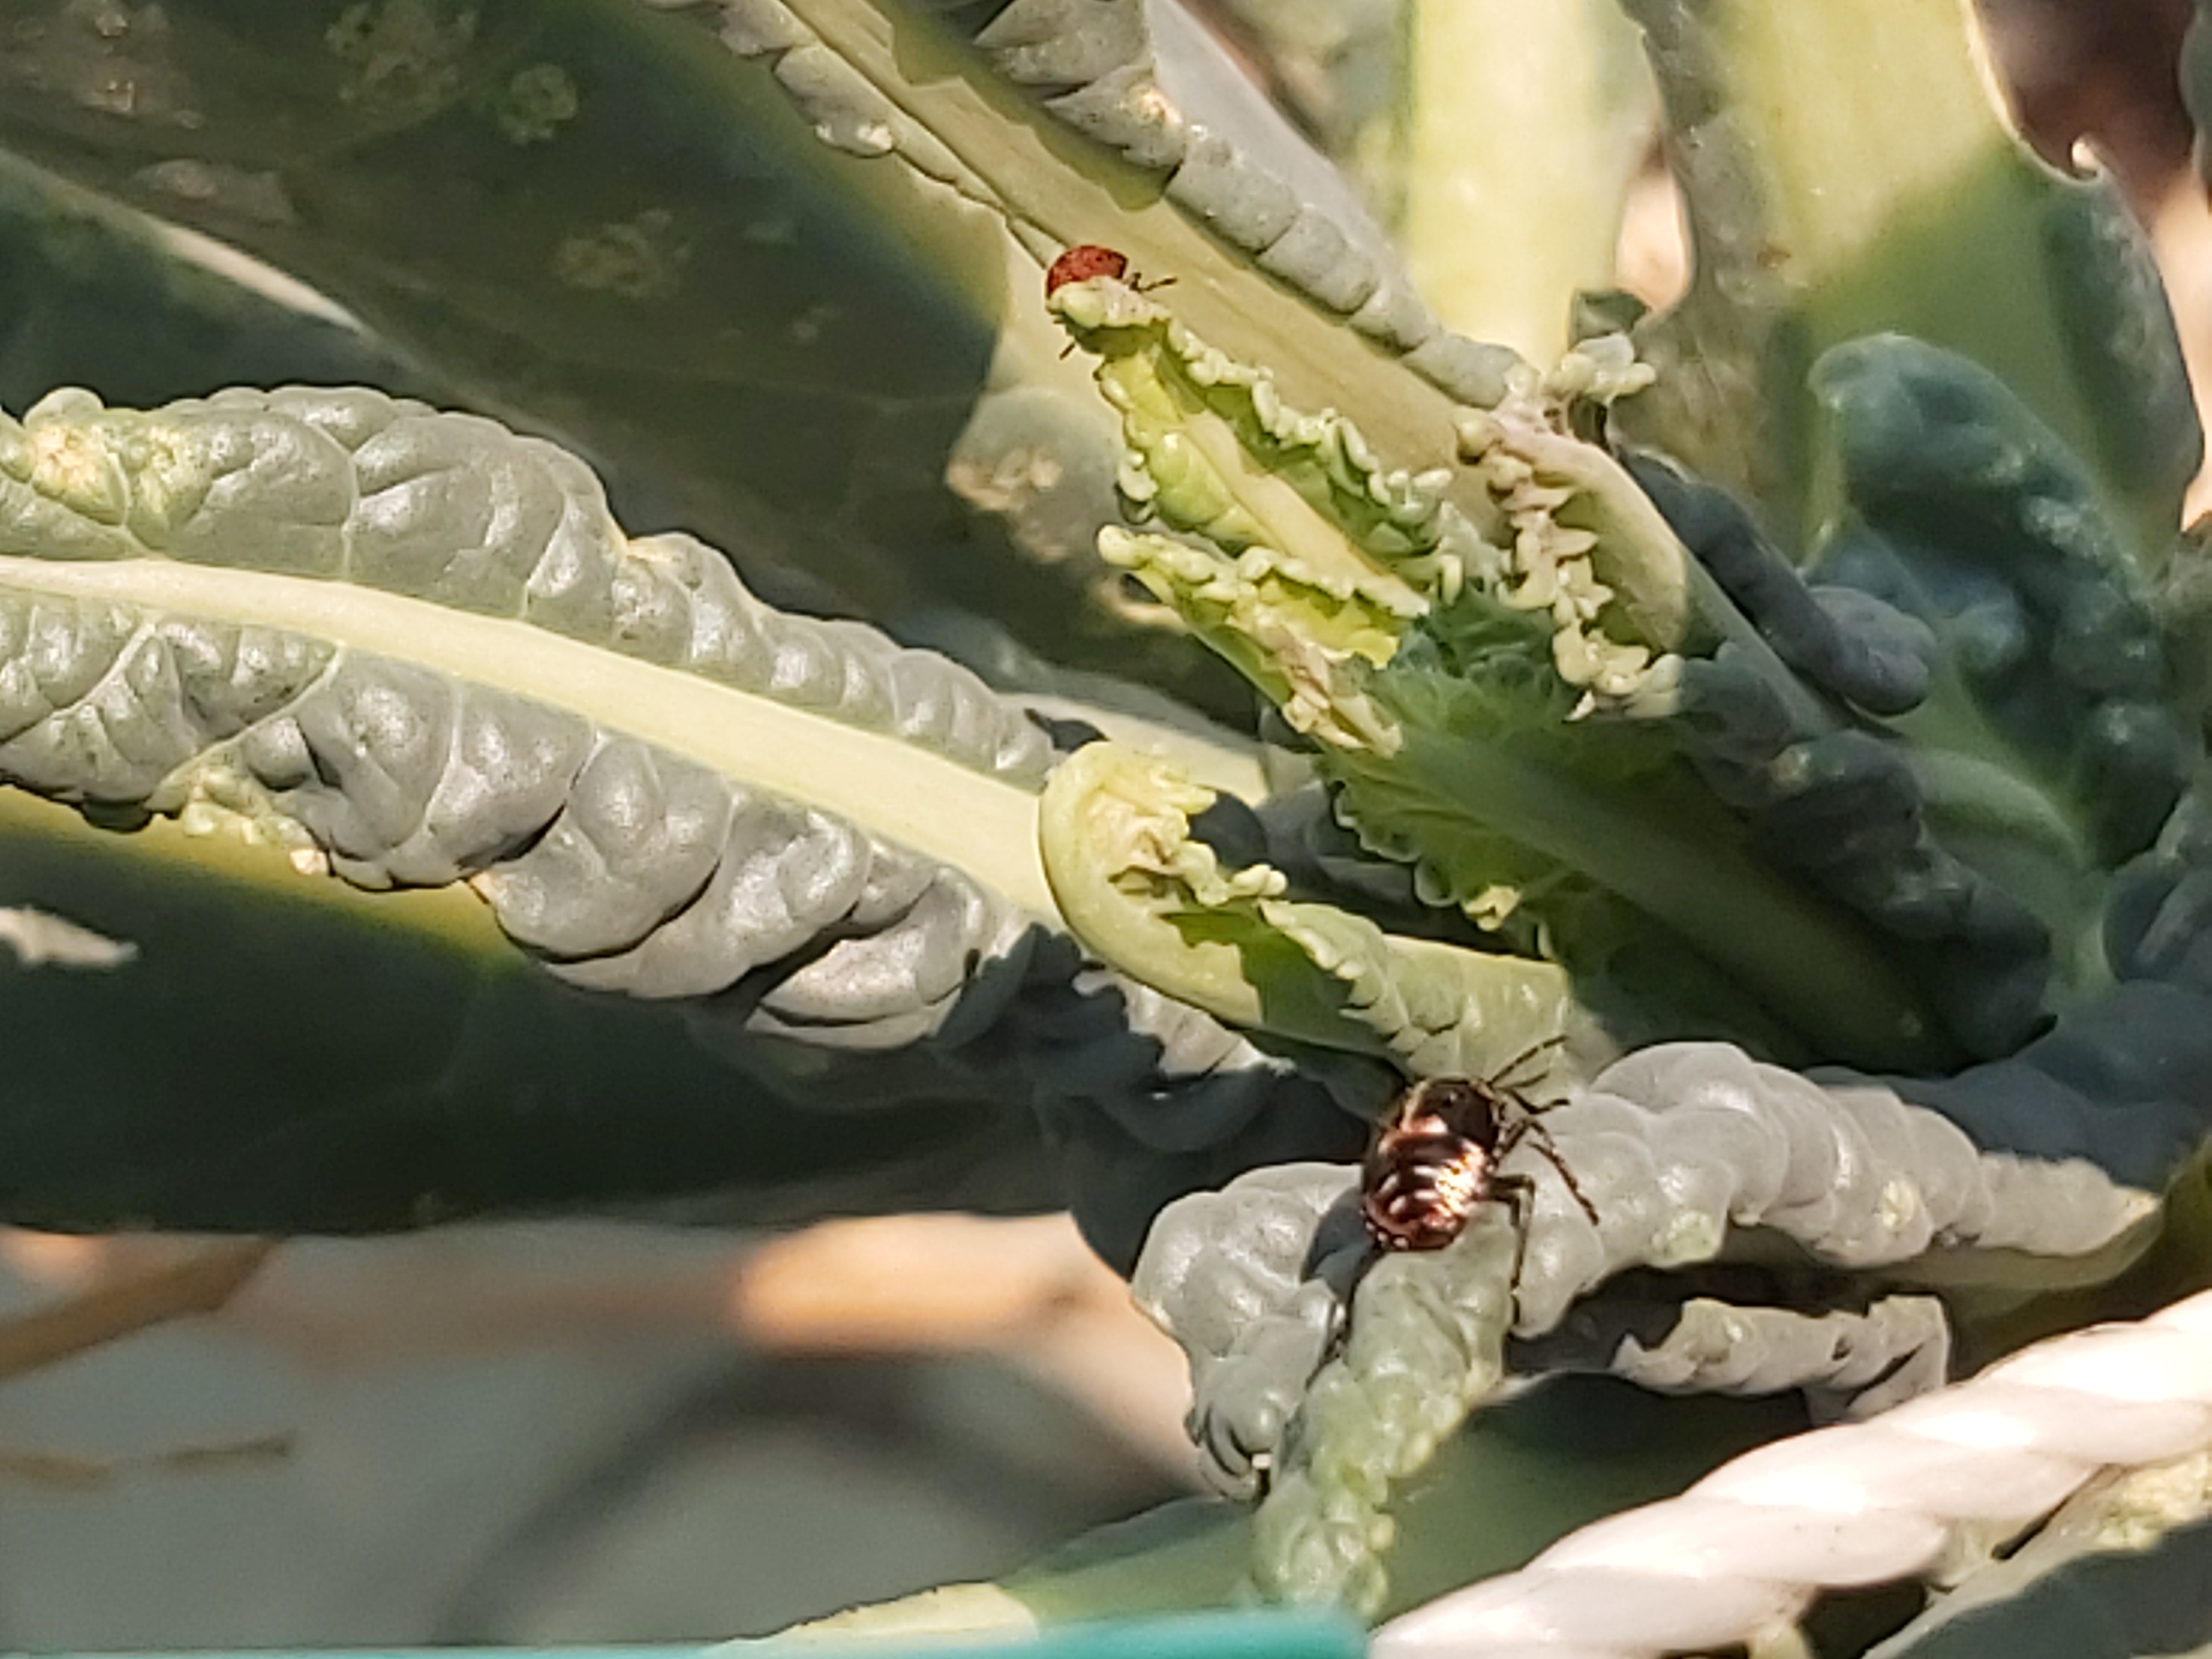
flower, plant, leaf, insect, terrestrial plant, organism, gesture, arthropod, flowering plant, twig, pest, tree, banana family, plant pathology, plant stem, macro photography, invertebrate